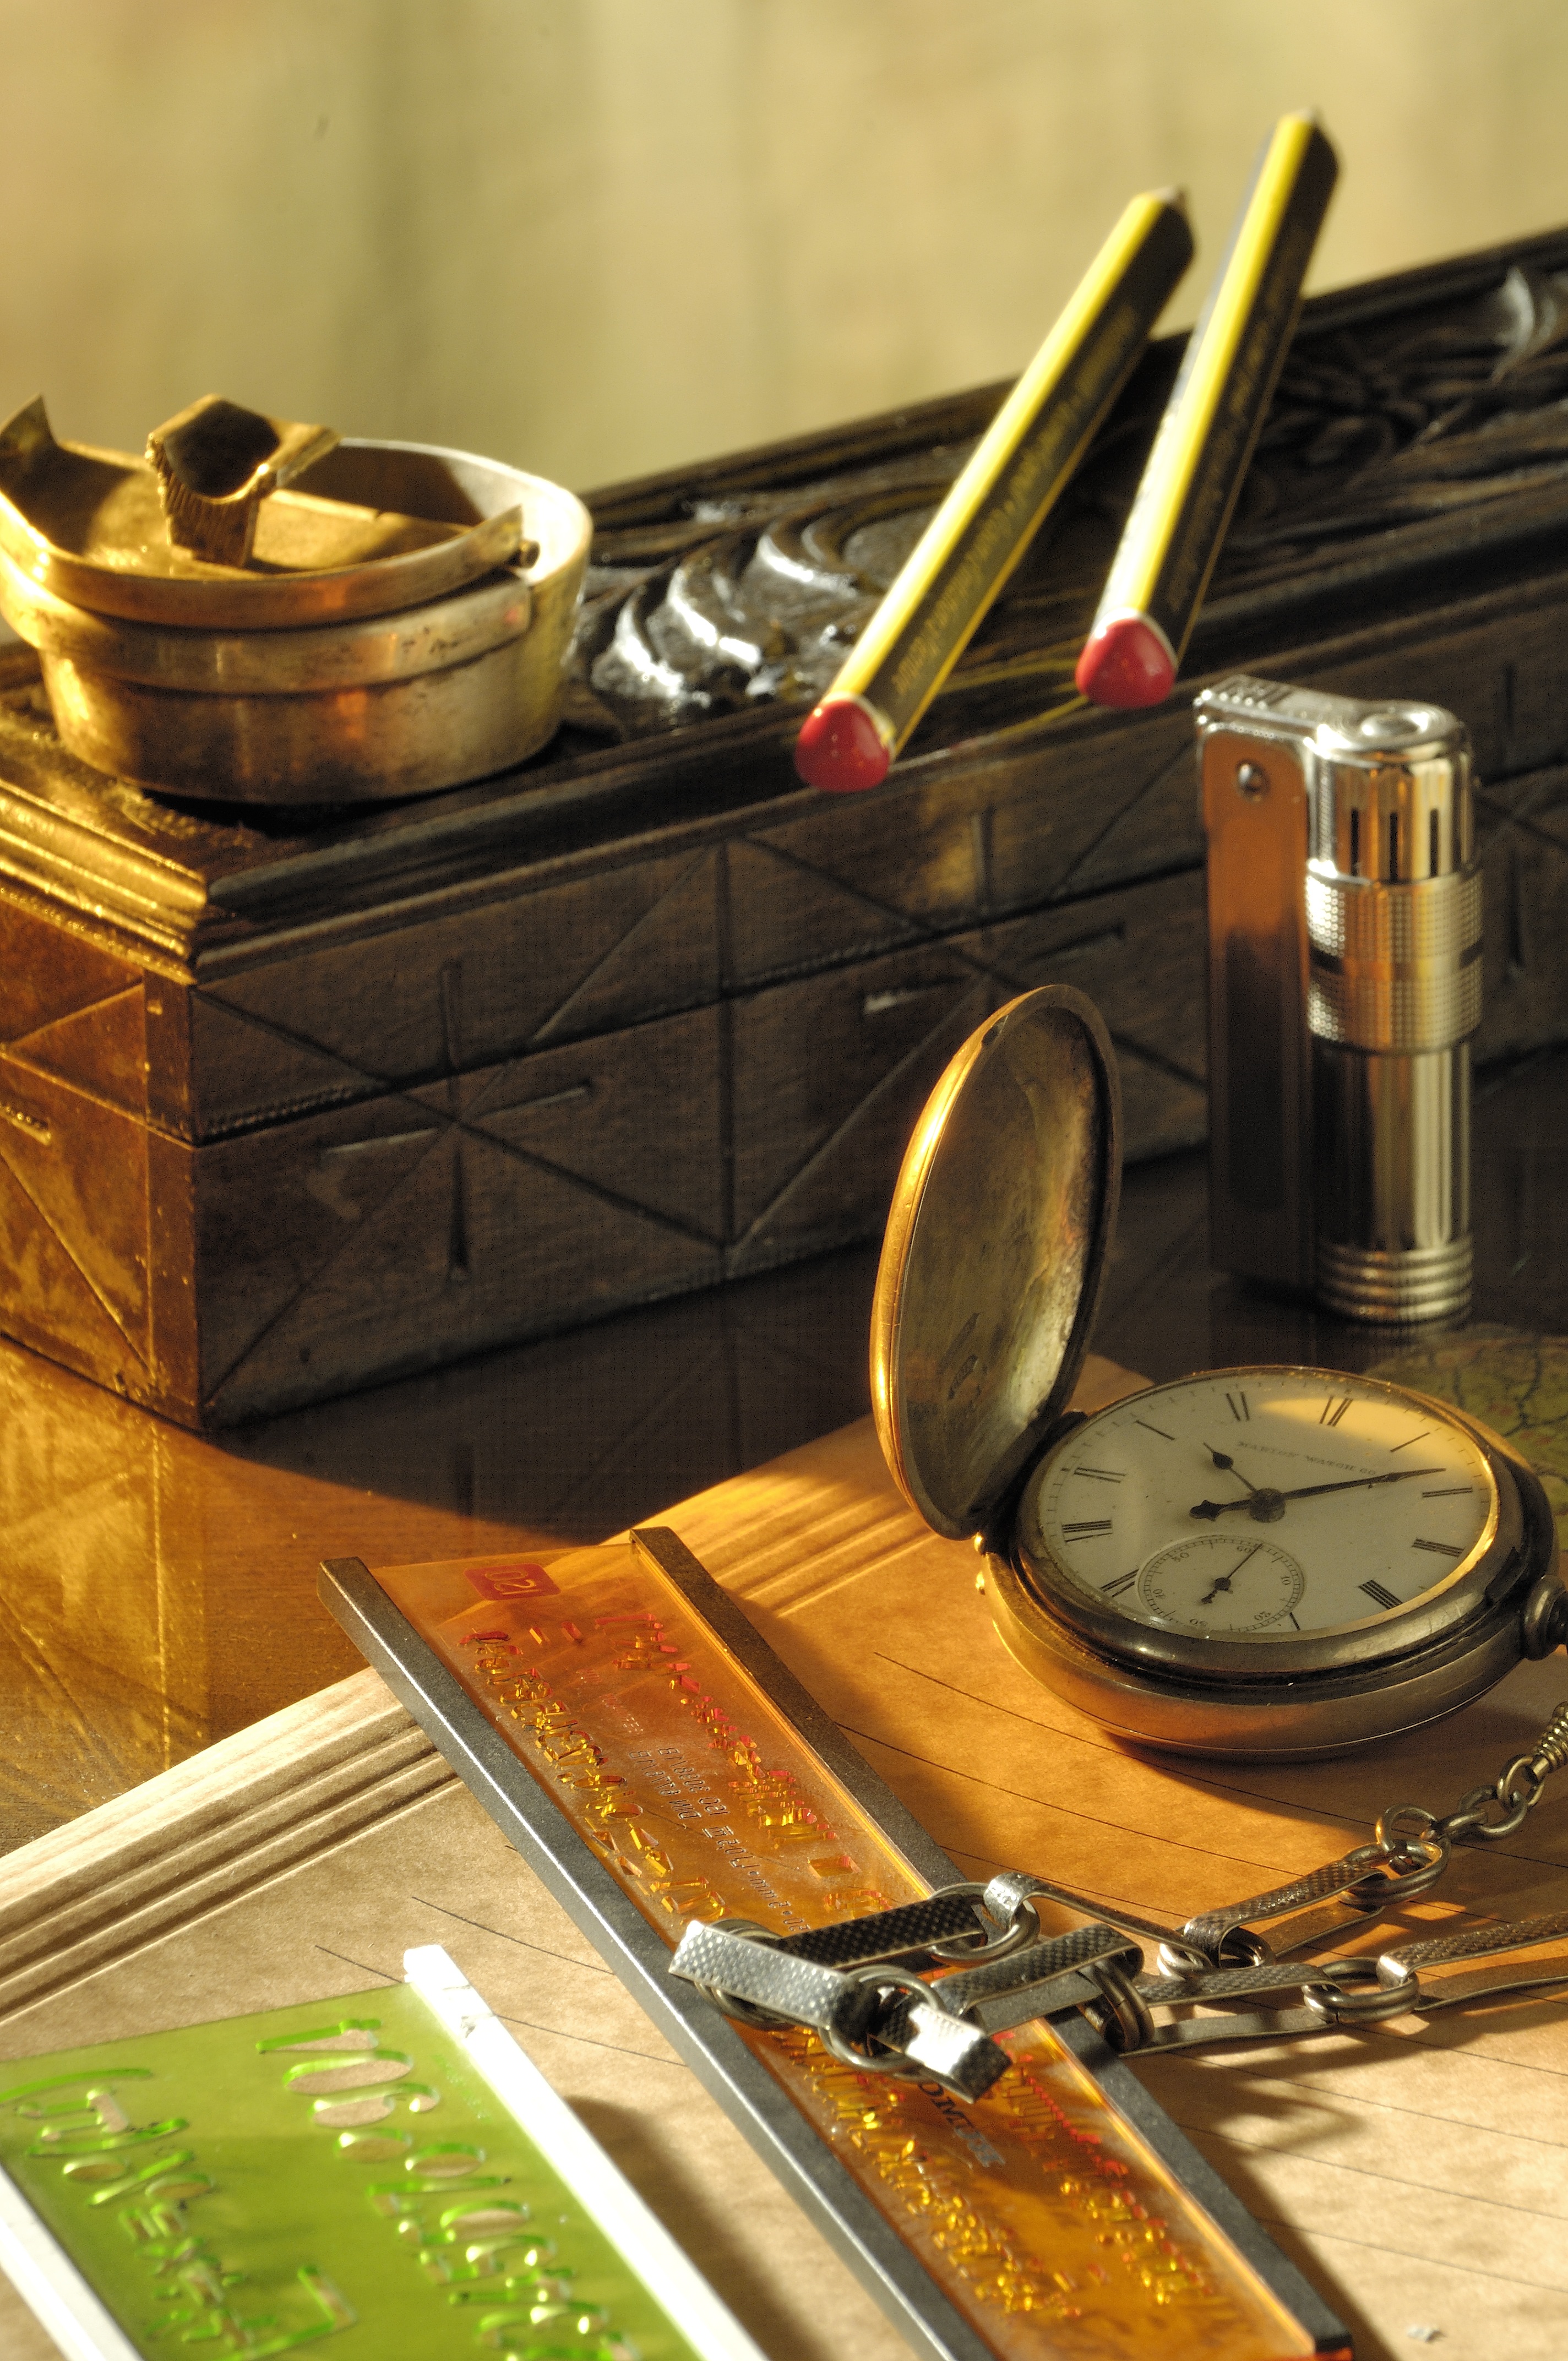
desk, antique, old, nostalgia, drink, still life, pocket watch, painting, arrangement, nostalgic